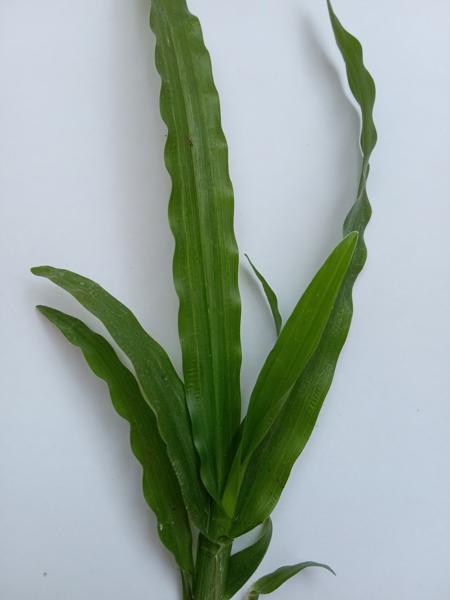
Weed species: Paspalum scrobiculatum